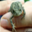
Label: frog